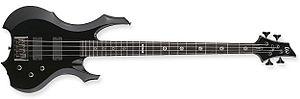
Tom Araya, né Tomás Enrique Araya Díaz le 6 juin 1961 à Viña del Mar, au Chili, est un musicien américain d'origine chilienne surtout connu comme le bassiste et chanteur du groupe de thrash metal Slayer.